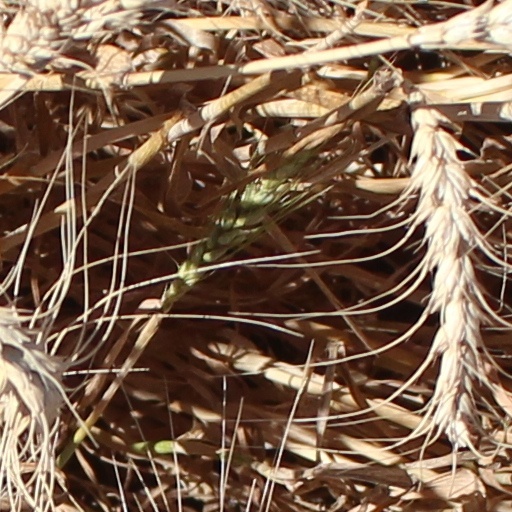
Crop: wheat